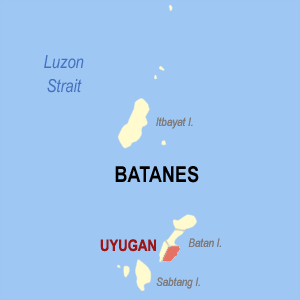
Uyugan est une municipalité de la province de Batanes, aux Philippines.